Staphyloma

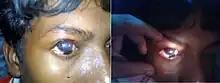
Ciliary Staphyloma

As the name implies, it is the bulge of weak sclera lined by ciliary body, which occurs about 2–3 mm away from the limbus. Its common causes are thinning of sclera following perforating injury, scleritis & absolute glaucoma.